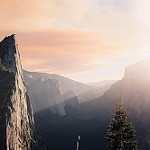
Label: mountain